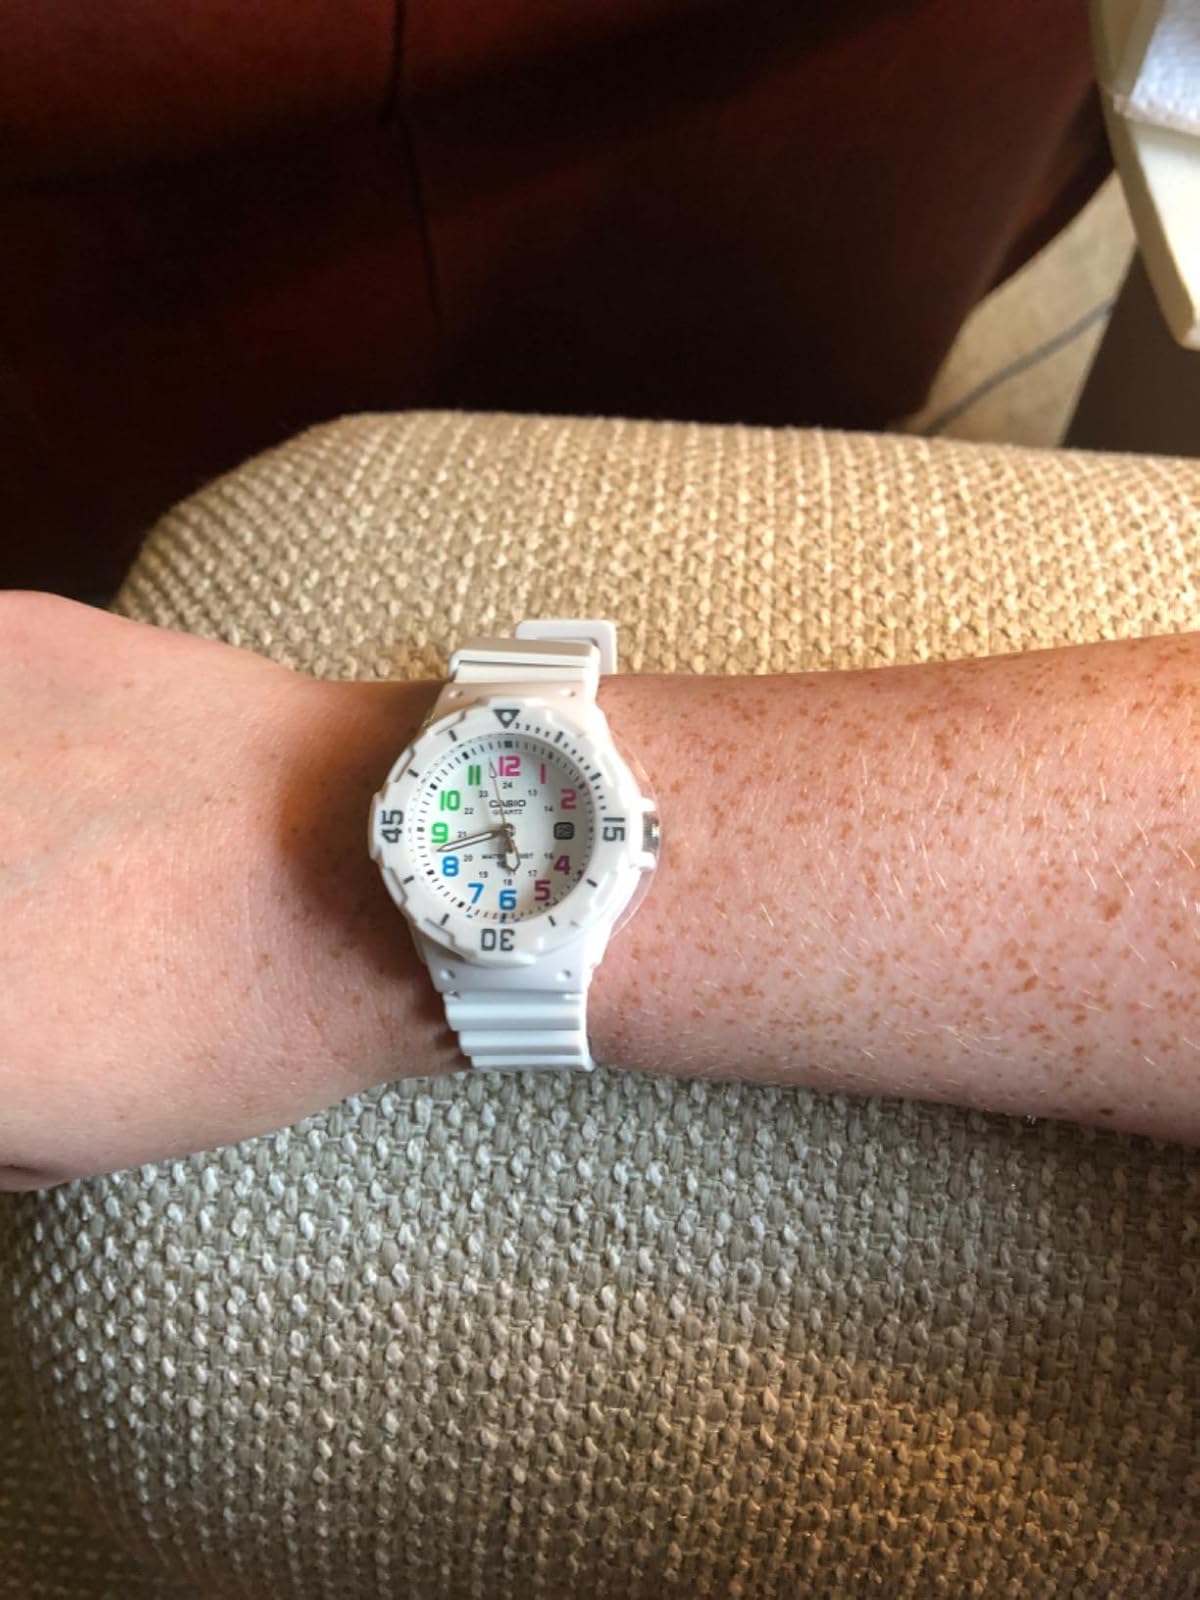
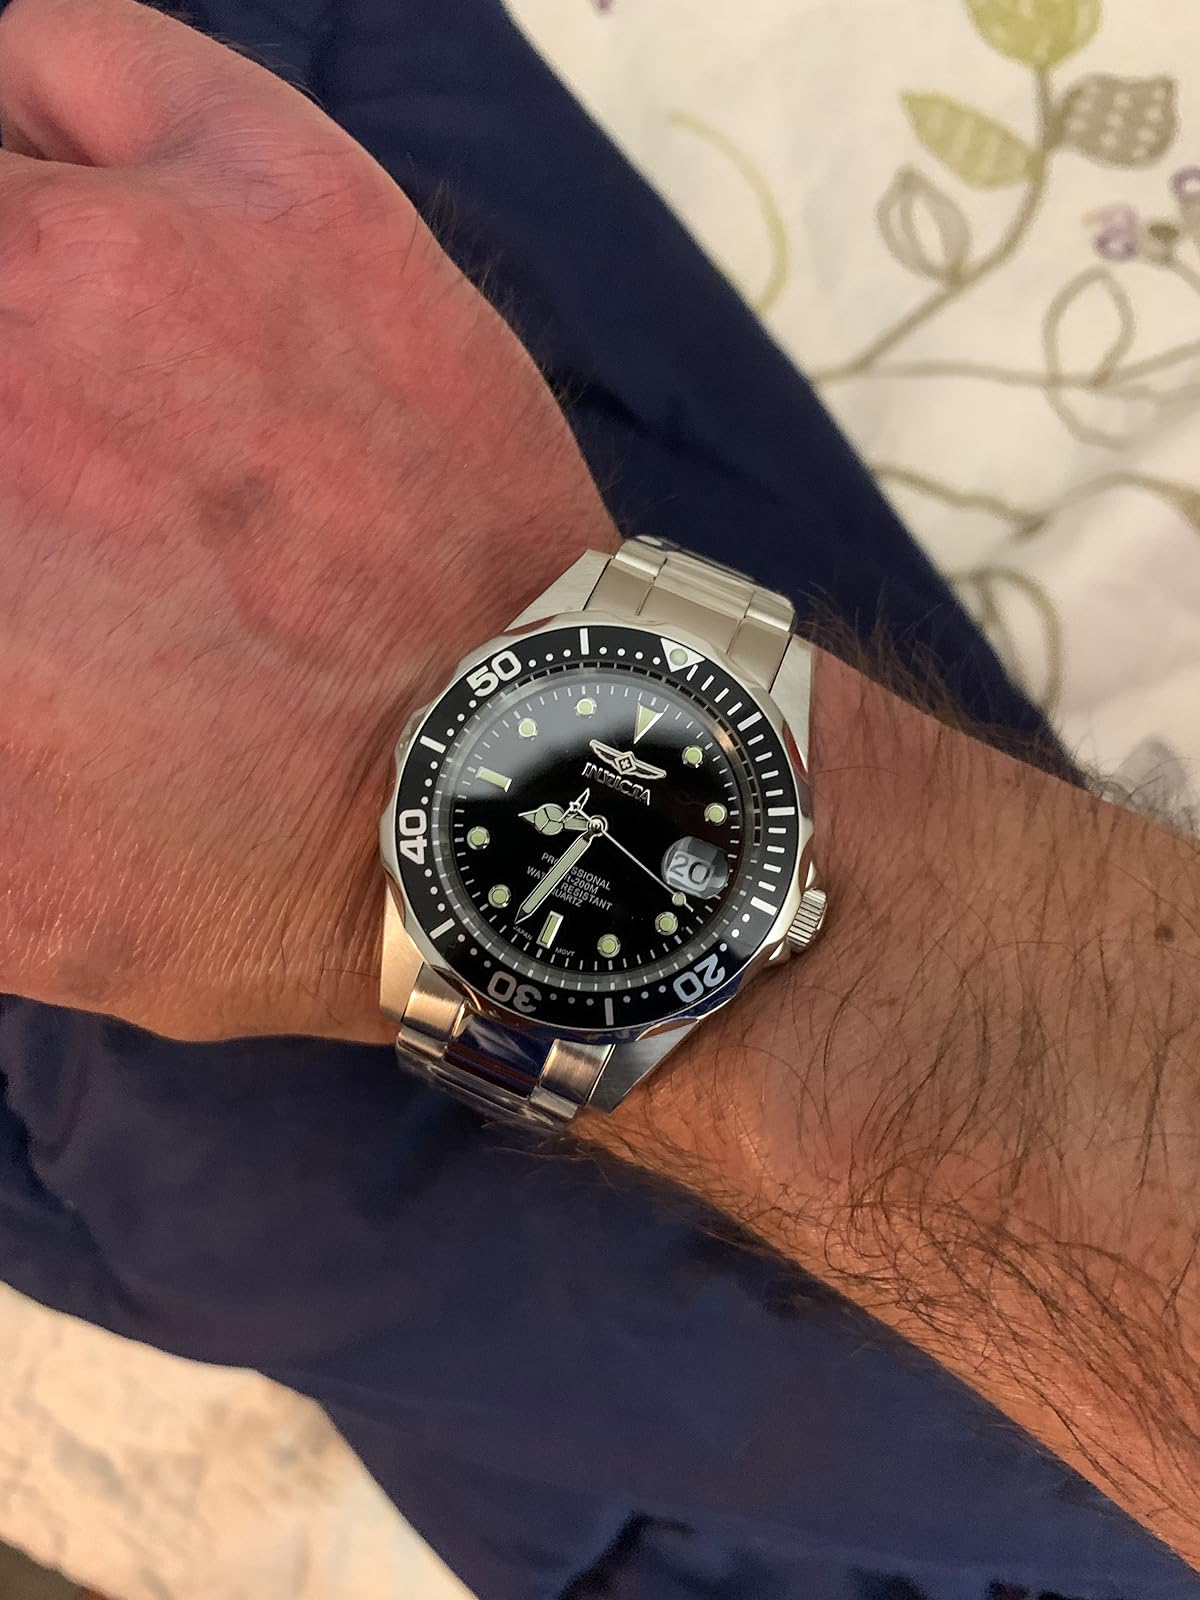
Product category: accessories_watch
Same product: no